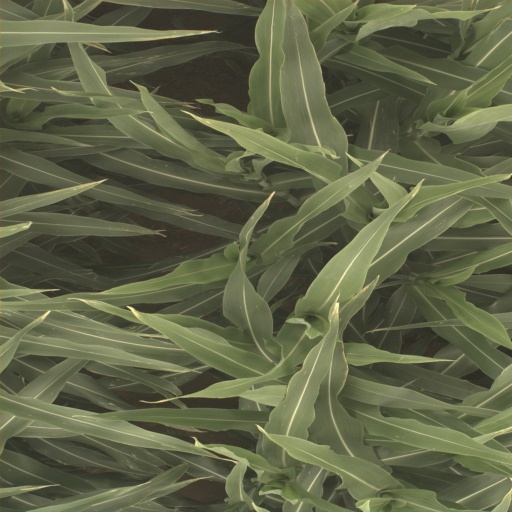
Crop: sorghum